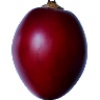
Label: tamarillo